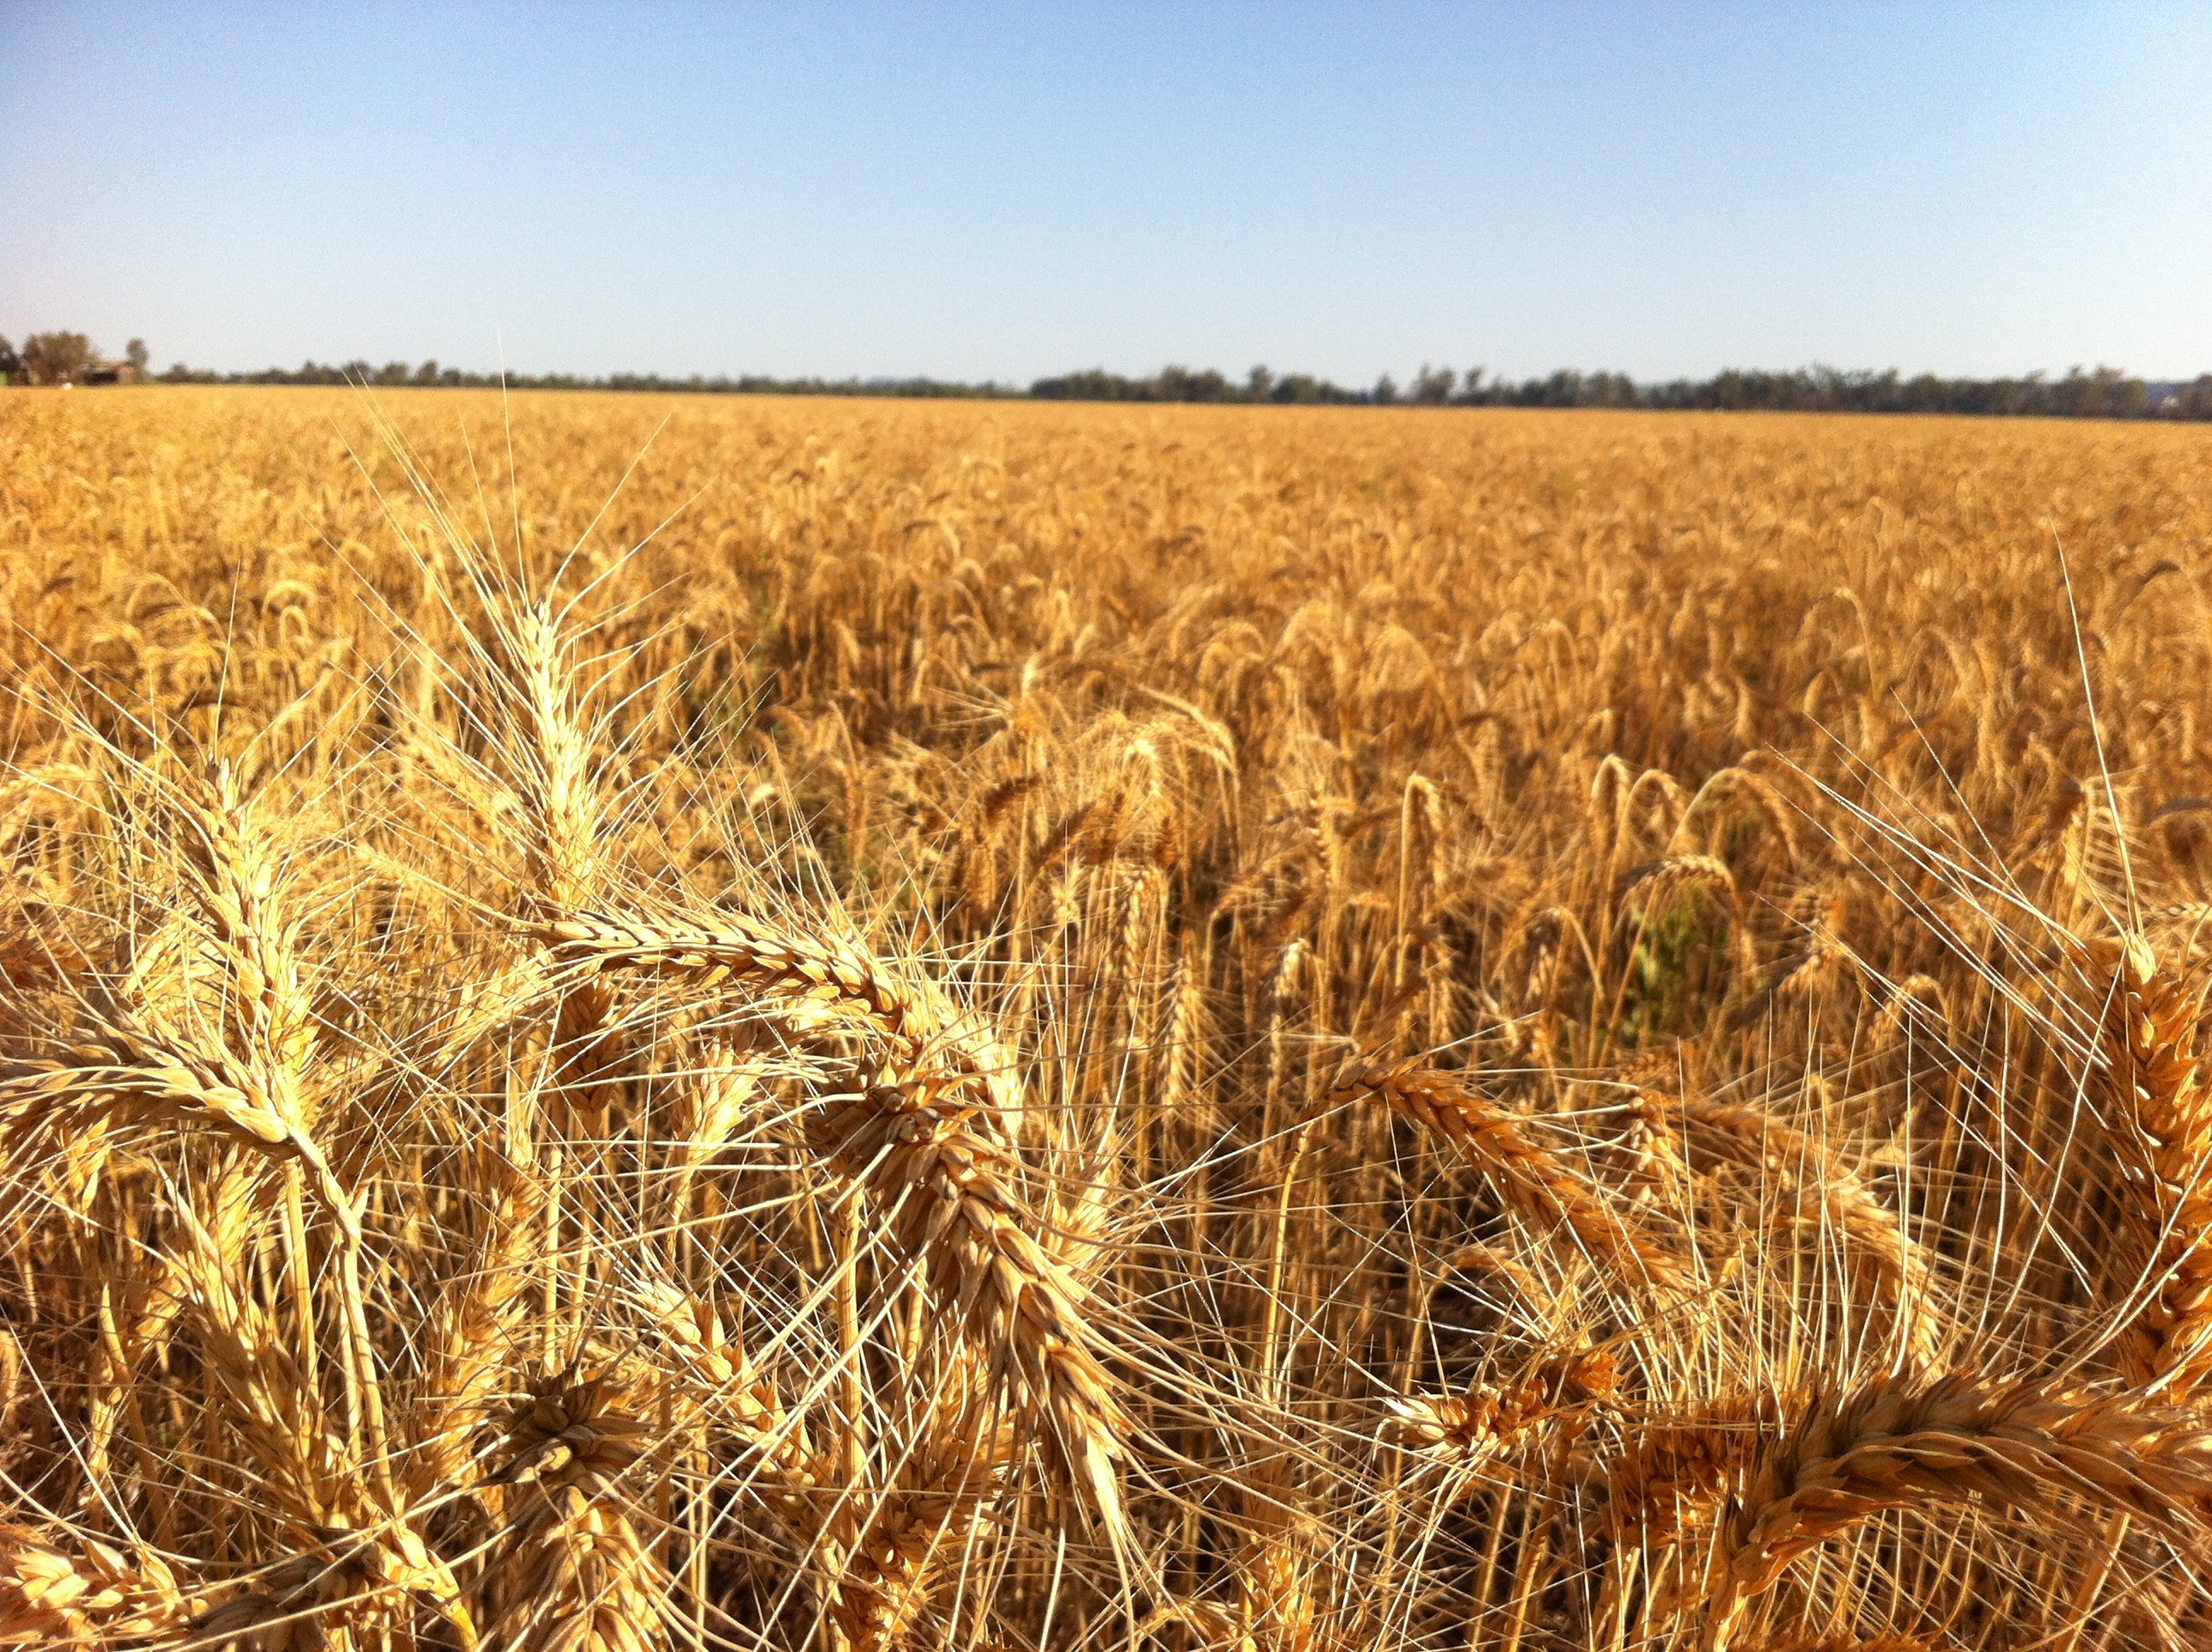
plant, field, barley, wheat, prairie, ripe, food, harvest, produce, crop, agriculture, cereal, grassland, rye, for, 2, flowering plant, commodity, triticale, grass family, land plant, food grain